De Leve

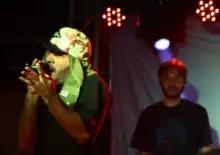
De Leve with music producer Emtee Beats at a show in Brasília.

His career as a rapper began in 2000, with his participation on the album "Zoeira Hip Hop", created by Elza Cohen, who also promoted a party of the same name, held in the neighborhood of Lapa. That same year, De Leve founded, together with fellow cariocas MC Marechal and DJ Castro, the Quinto Andar group. The collective gained notoriety in the national Underground Hip Hop scene mainly for their unusual lyrics and for their unique speed flow. The music video for "Eu Rimo Na Direita / Som Pra Pista" was constantly featured on the show "Yo!" aired on MTV Brasil.